Tympanum (anatomy)

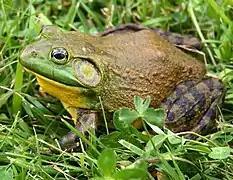
A circular tympanum near the eye of a male North American bullfrog.

The tympanum is an external hearing structure in animals such as mammals, birds, some reptiles, some amphibians and some insects.